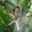
Label: spider